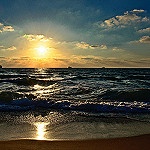
Label: sea